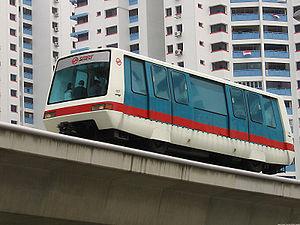
Le Bombardier CX-100 est un type de matériel roulant monorail sans conducteur conçu et fabriqué par la société Adtranz, aujourd'hui Bombardier Transport.